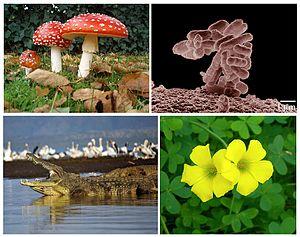
La vie est un phénomène naturel observé à ce jour uniquement sur Terre. La vie se manifeste à travers des structures matérielles appelées organismes vivants, ou êtres vivants, reconnaissables par la grande complexité de leur structure interne et leur activité autonome.